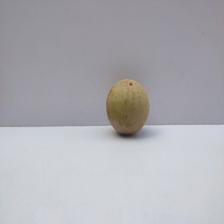
Size: Medium